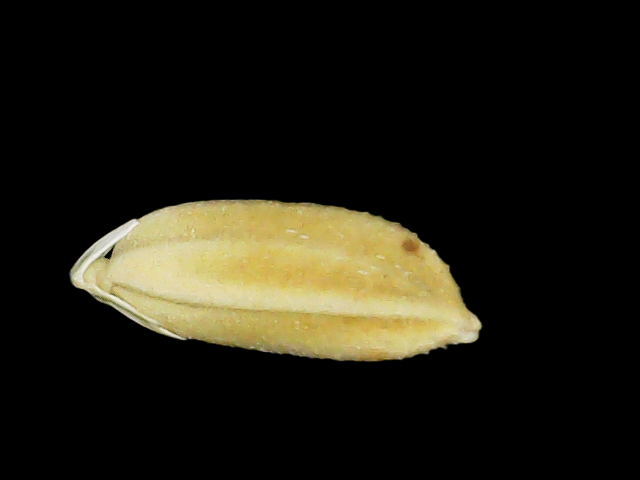
Rice variety: Bd95